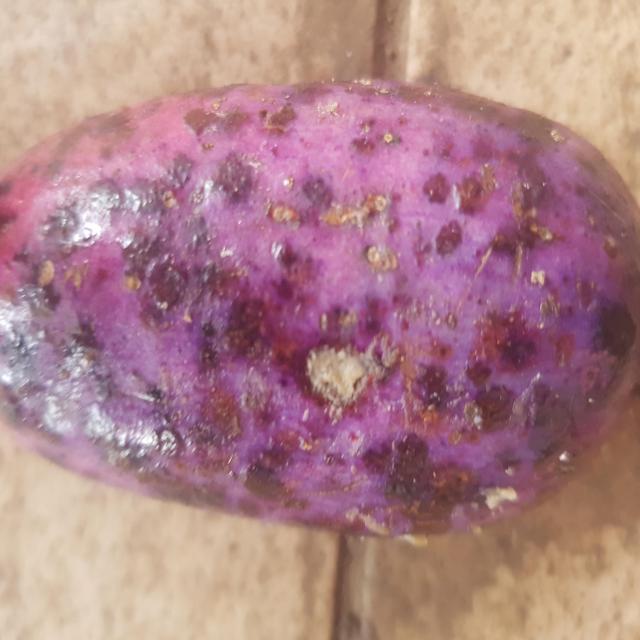
Plum grade: spotted